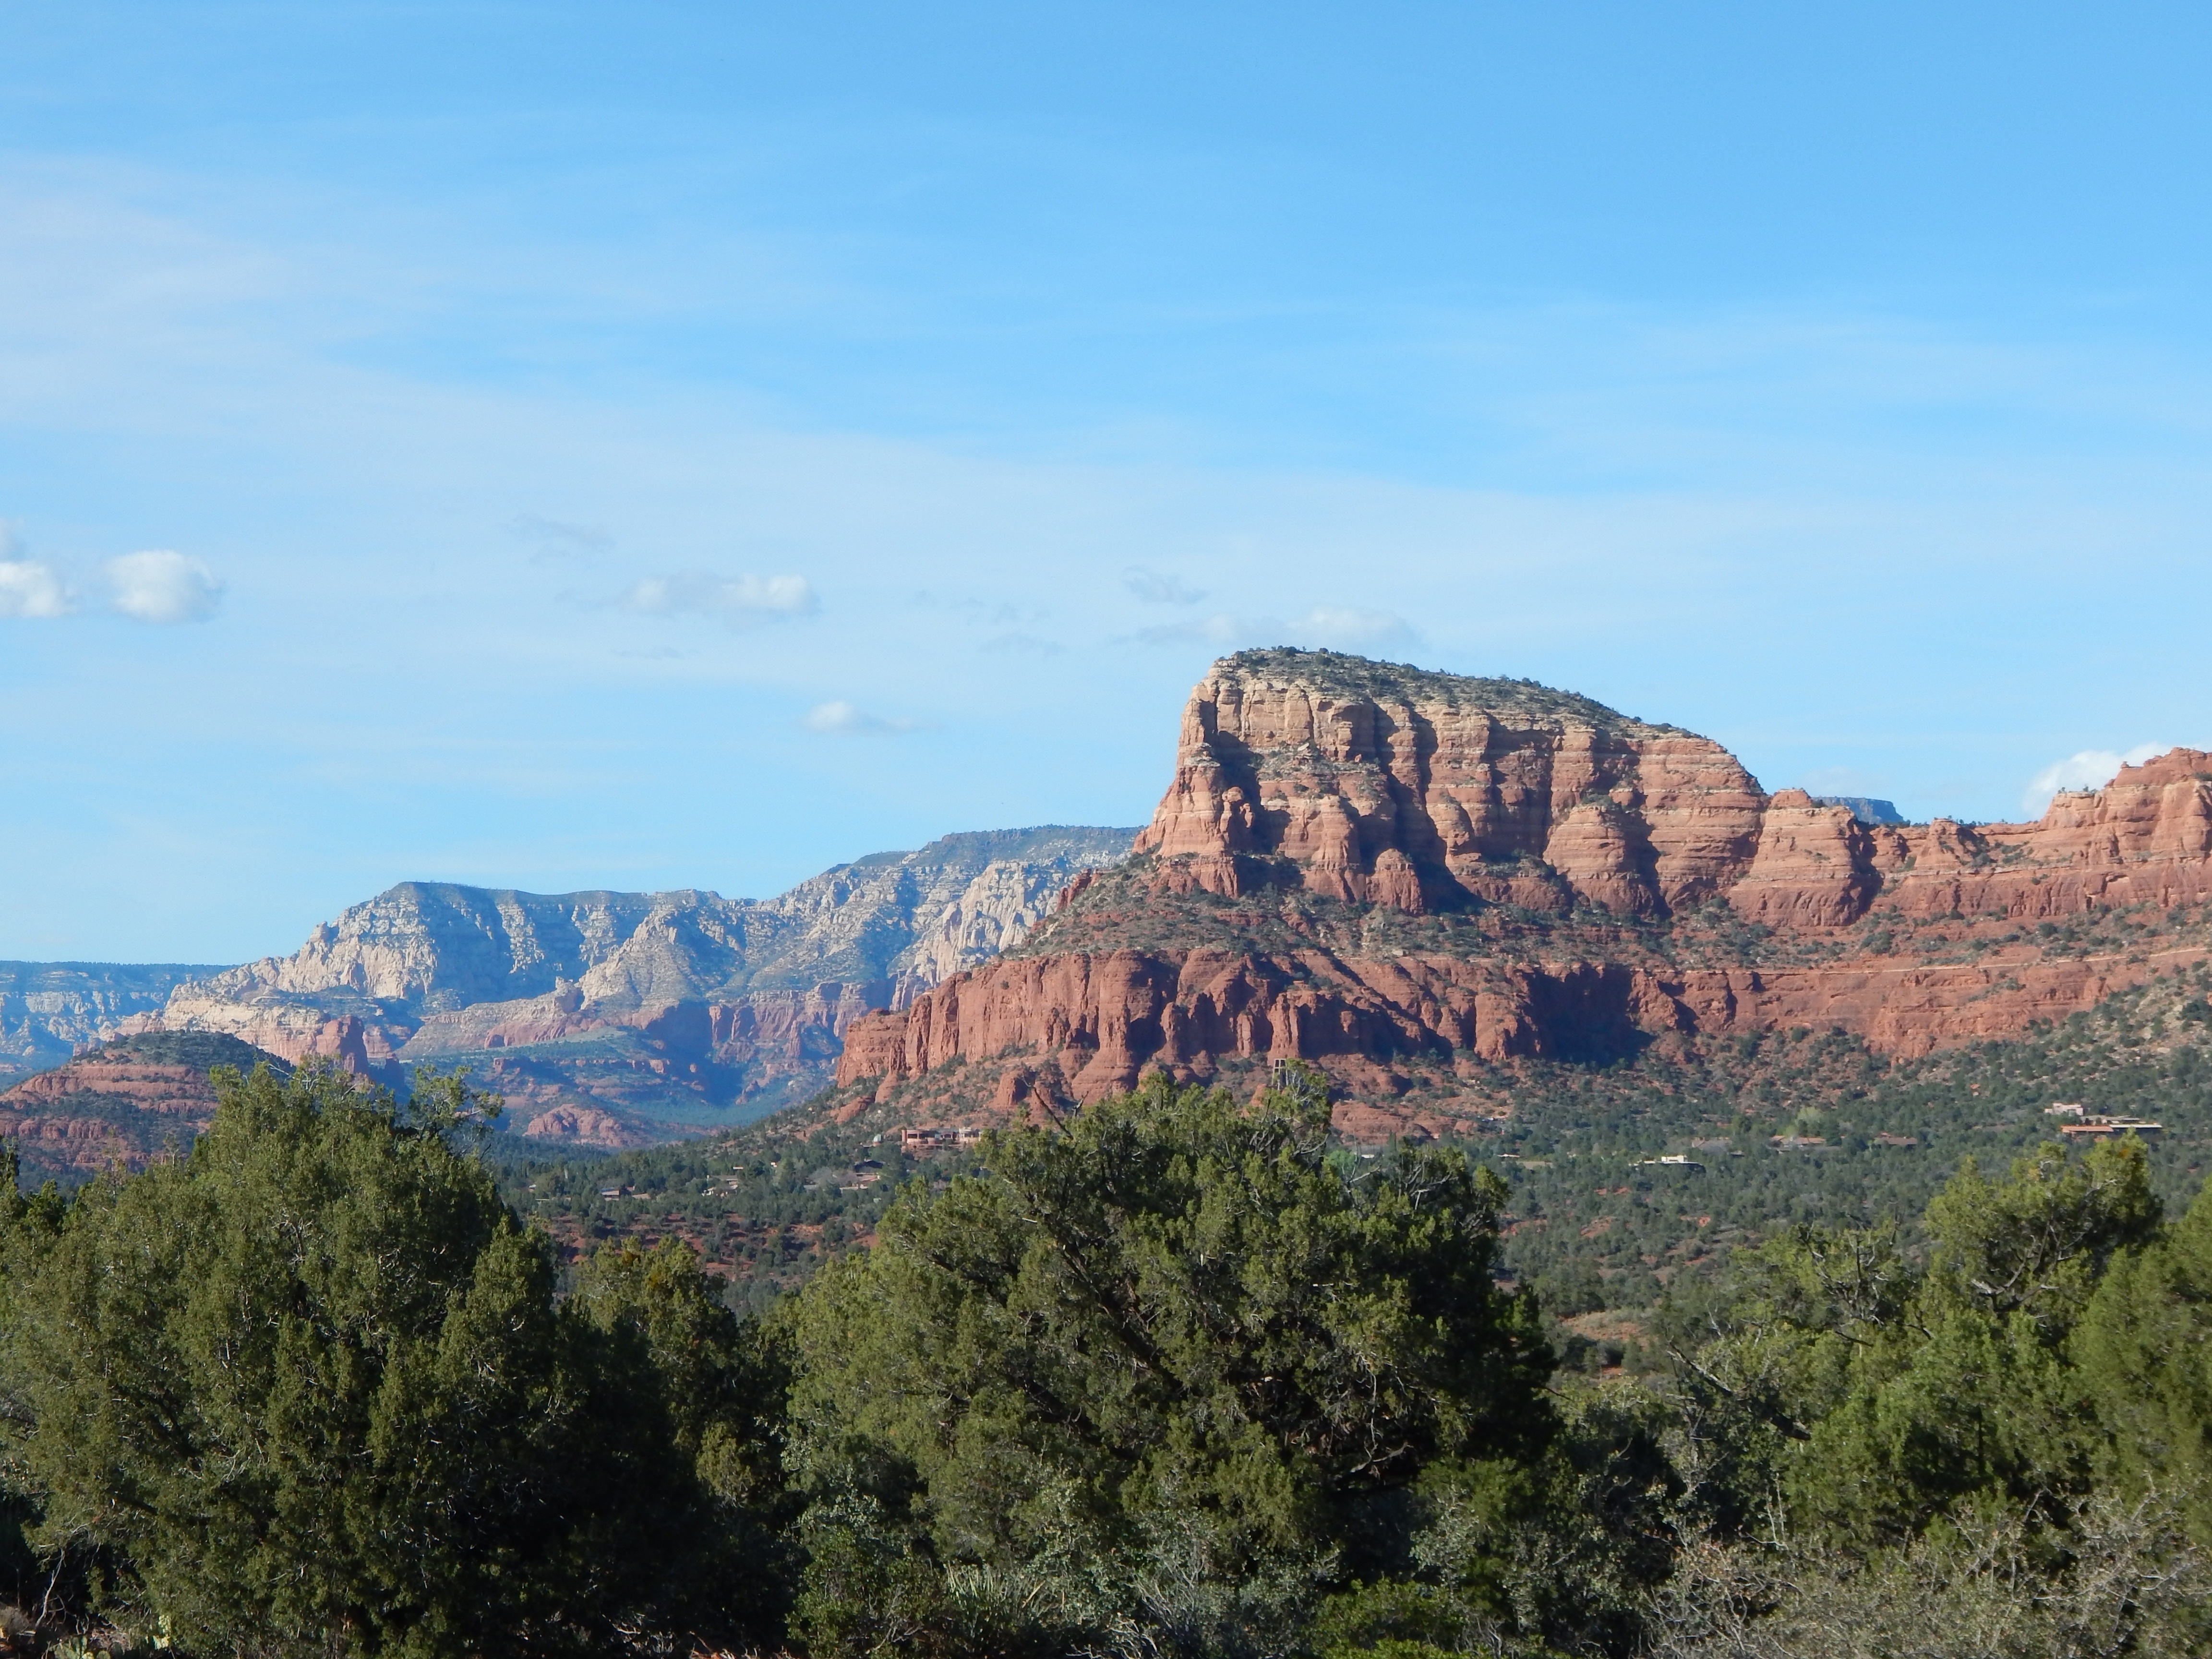
landscape, nature, rock, wilderness, mountain, sky, desert, sandstone, travel, formation, cliff, red, scenic, park, usa, america, blue, canyon, tourism, national park, erosion, arizona, outdoors, clouds, geology, mountains, badlands, plateau, vista, sedona, southwest, landform, geographical feature, mountainous landforms